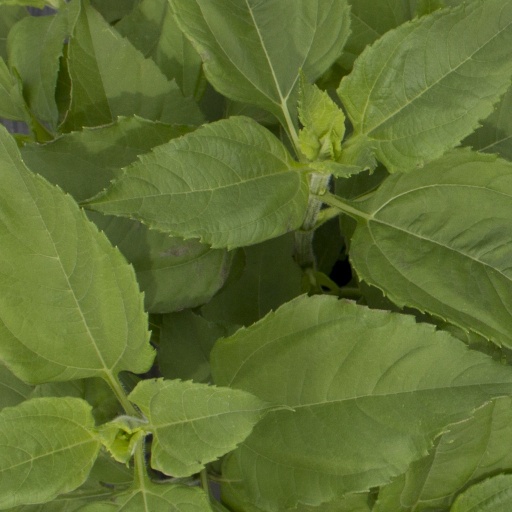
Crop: Jerusalem artichoke